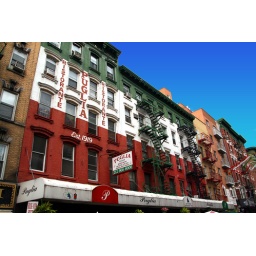
The sky was gray so I made a blue one in PSE.